Kiryat Ye'arim

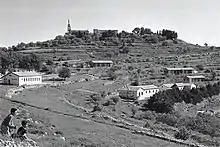
Kiryat Ye'arim in 1937, with the Church of Our Lady of the Ark of the Covenant on the hill behind. Photo by Abraham Malevsky.

Six hundred dunams of modern-day were purchased before 1948 by Menashe Elissar, a businessman who was attracted to the site as the location of the biblical .